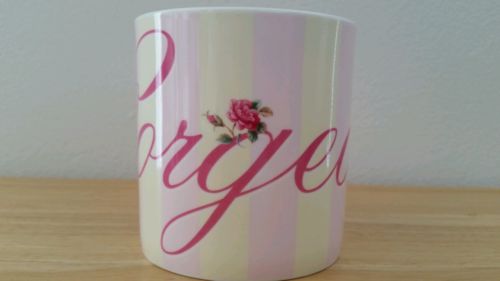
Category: mug